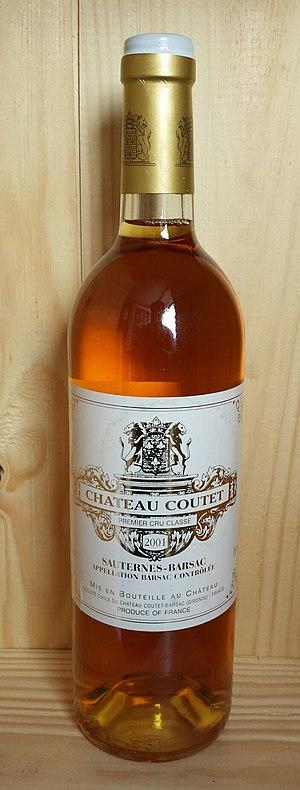
Une bouteille de Château Coutet millésime 2001 (AOC Sauternes-Barsac)
Le château Coutet est un domaine viticole situé à Barsac en Gironde. En AOC Barsac, il est classé premier grand cru dans la classification officielle des vins de Bordeaux de 1855.